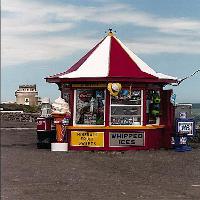
Weather: sun or clear